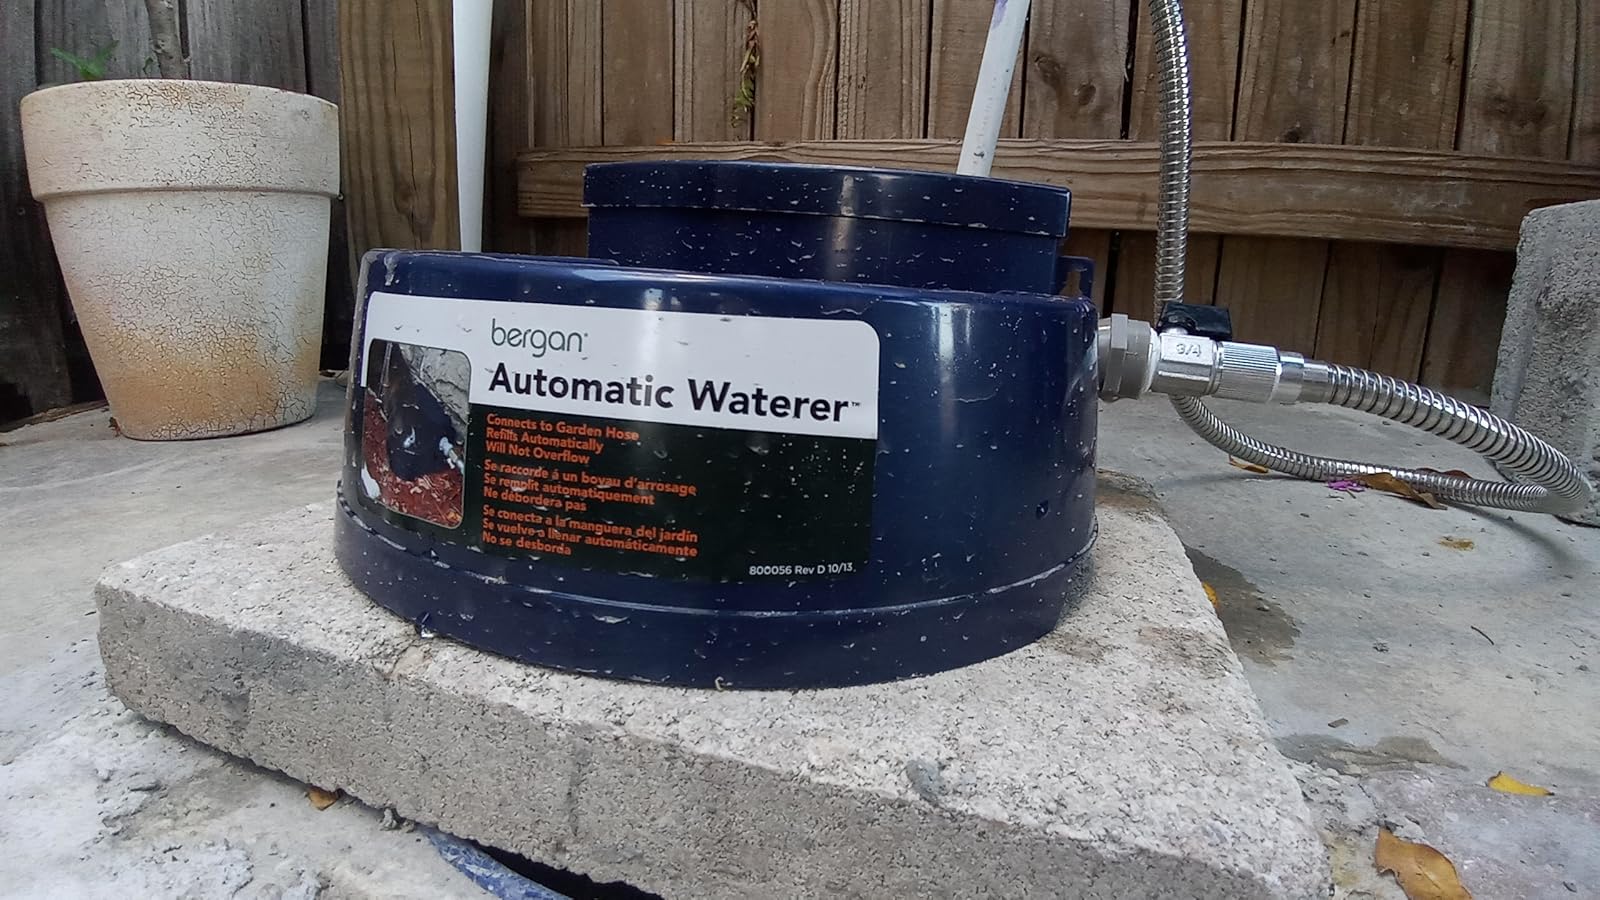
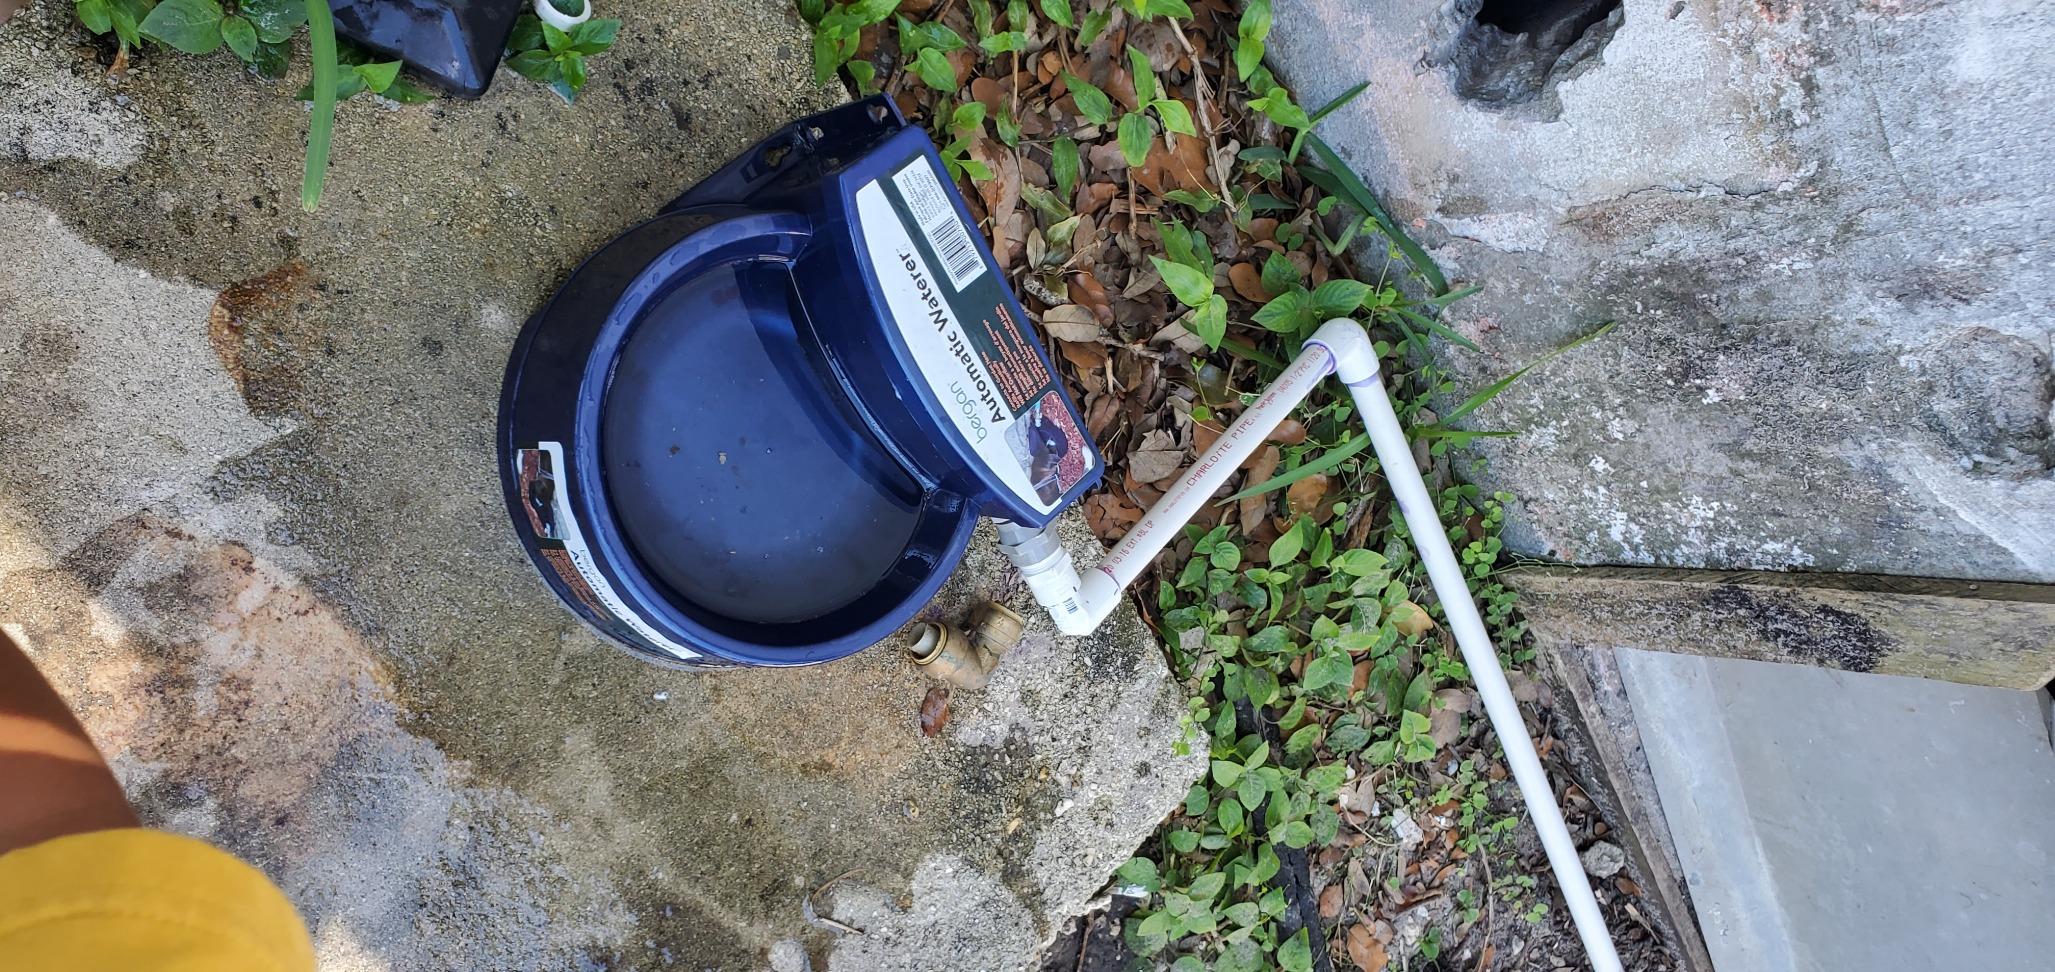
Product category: items_bowl
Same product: yes